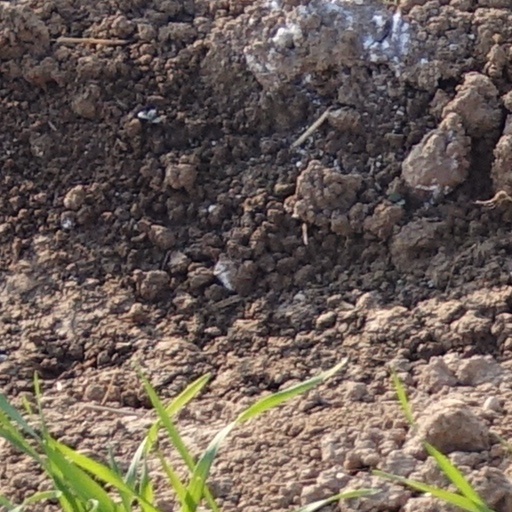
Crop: wheat